Water supply and sanitation in Georgia

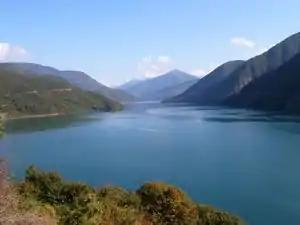
The Zhinvali reservoir is a major source of drinking water for the capital Tbilisi.

Tbilisi obtains most of its drinking water from the basin of the Aragvi River north of the city. Groundwater (60% of the total) is pumped from well fields, while surface water (40%) is mostly obtained from the reservoir of the Zhinvali Dam 42 km from the city. The water is treated in two plants: the Samgori plant built in the 1950s and the Grmagele plant, located at the Zhinvali Dam, built in the 1980s. The length of the water distribution network in Tbilisi is 3,600 km. About 35% of the main network is made of iron pipes and 65% of steel pipes. Polyethylene pipes have been installed only recently. There are 84 reservoirs and 169 pumps. The sewer network consists of 1,600 km of pipes made of ceramic, reinforced concrete, cast iron, asbestos cement and polyethylene. The wastewater is transferred by trunk sewer with a length of 72 km to the Gardabani waste water treatment plant commissioned in 1979 with a capacity of 1 million m/day. The biological treatment at the plant is not in operation due to its high energy consumption and the associated high cost. The untreated wastewater is discharged into the Kura River.